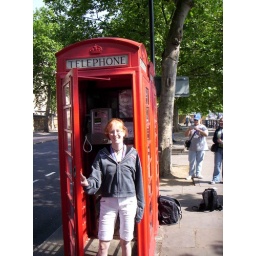
D-U in a red phone booth near Big Ben.jpg